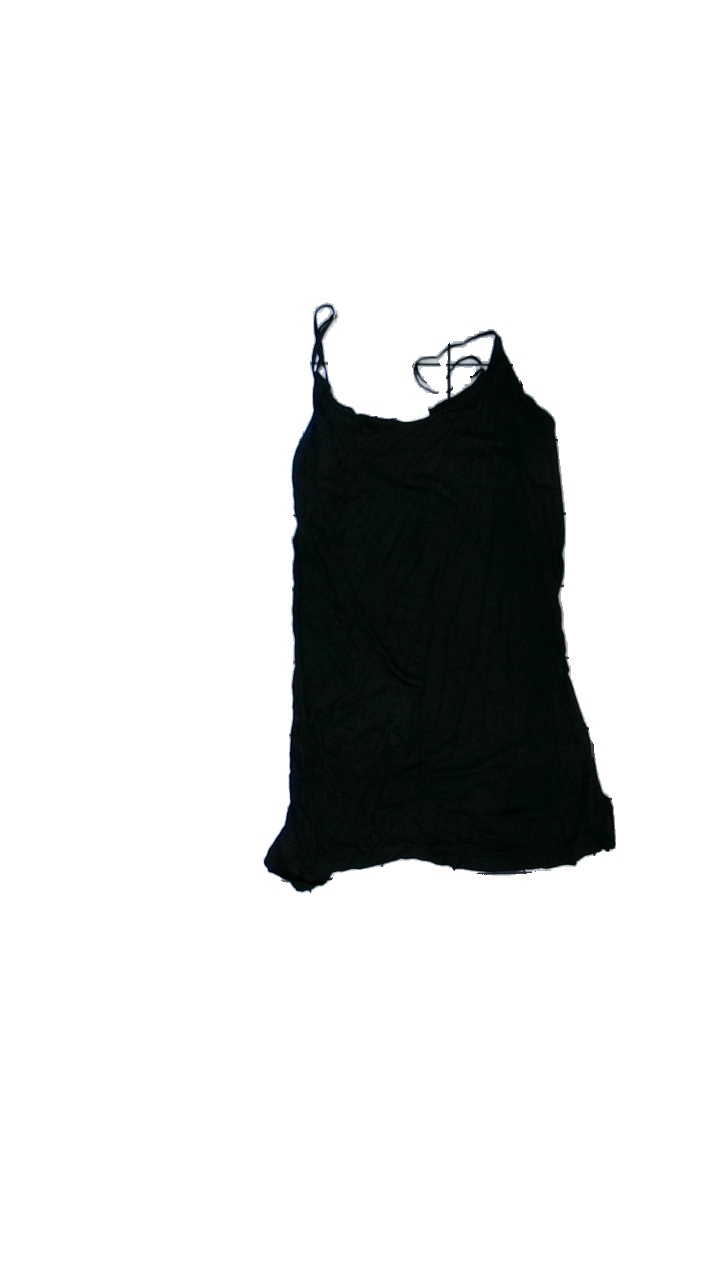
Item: Skirt (Children)
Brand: H&m
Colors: Black, White, Yellow
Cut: Regular, Loose
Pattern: Floral print
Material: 100% viscose
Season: All
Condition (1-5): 3
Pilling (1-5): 4
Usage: Reuse
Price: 50-100